Heat transfer enhancement

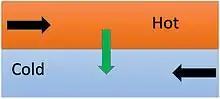
Two fluid counter-flow

During the earliest attempts to enhance heat transfer, plain (or smooth) surfaces were used. This surface requires a special surface geometry able to provide higher formula_1 values per unit surface area in comparison with a plain surface. The ratio of formula_1 of an enhanced heat transfer surface to the plain surface is called Enhancement Ratio " formula_3". Thus,